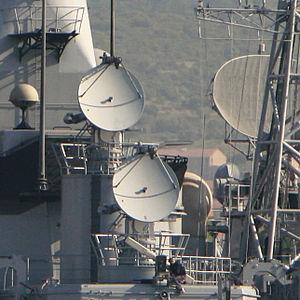
Un radar de conduite de tir est un radar conçu spécialement pour fournir des informations à un système dit « de conduite de tir » pour calculer une solution de tir. Un radar qui suit en continu une seule cible est appelé un radar de poursuite. La plupart des radars militaires de ce type servent également au contrôle de tir et les deux noms sont utilisés de manière interchangeable.